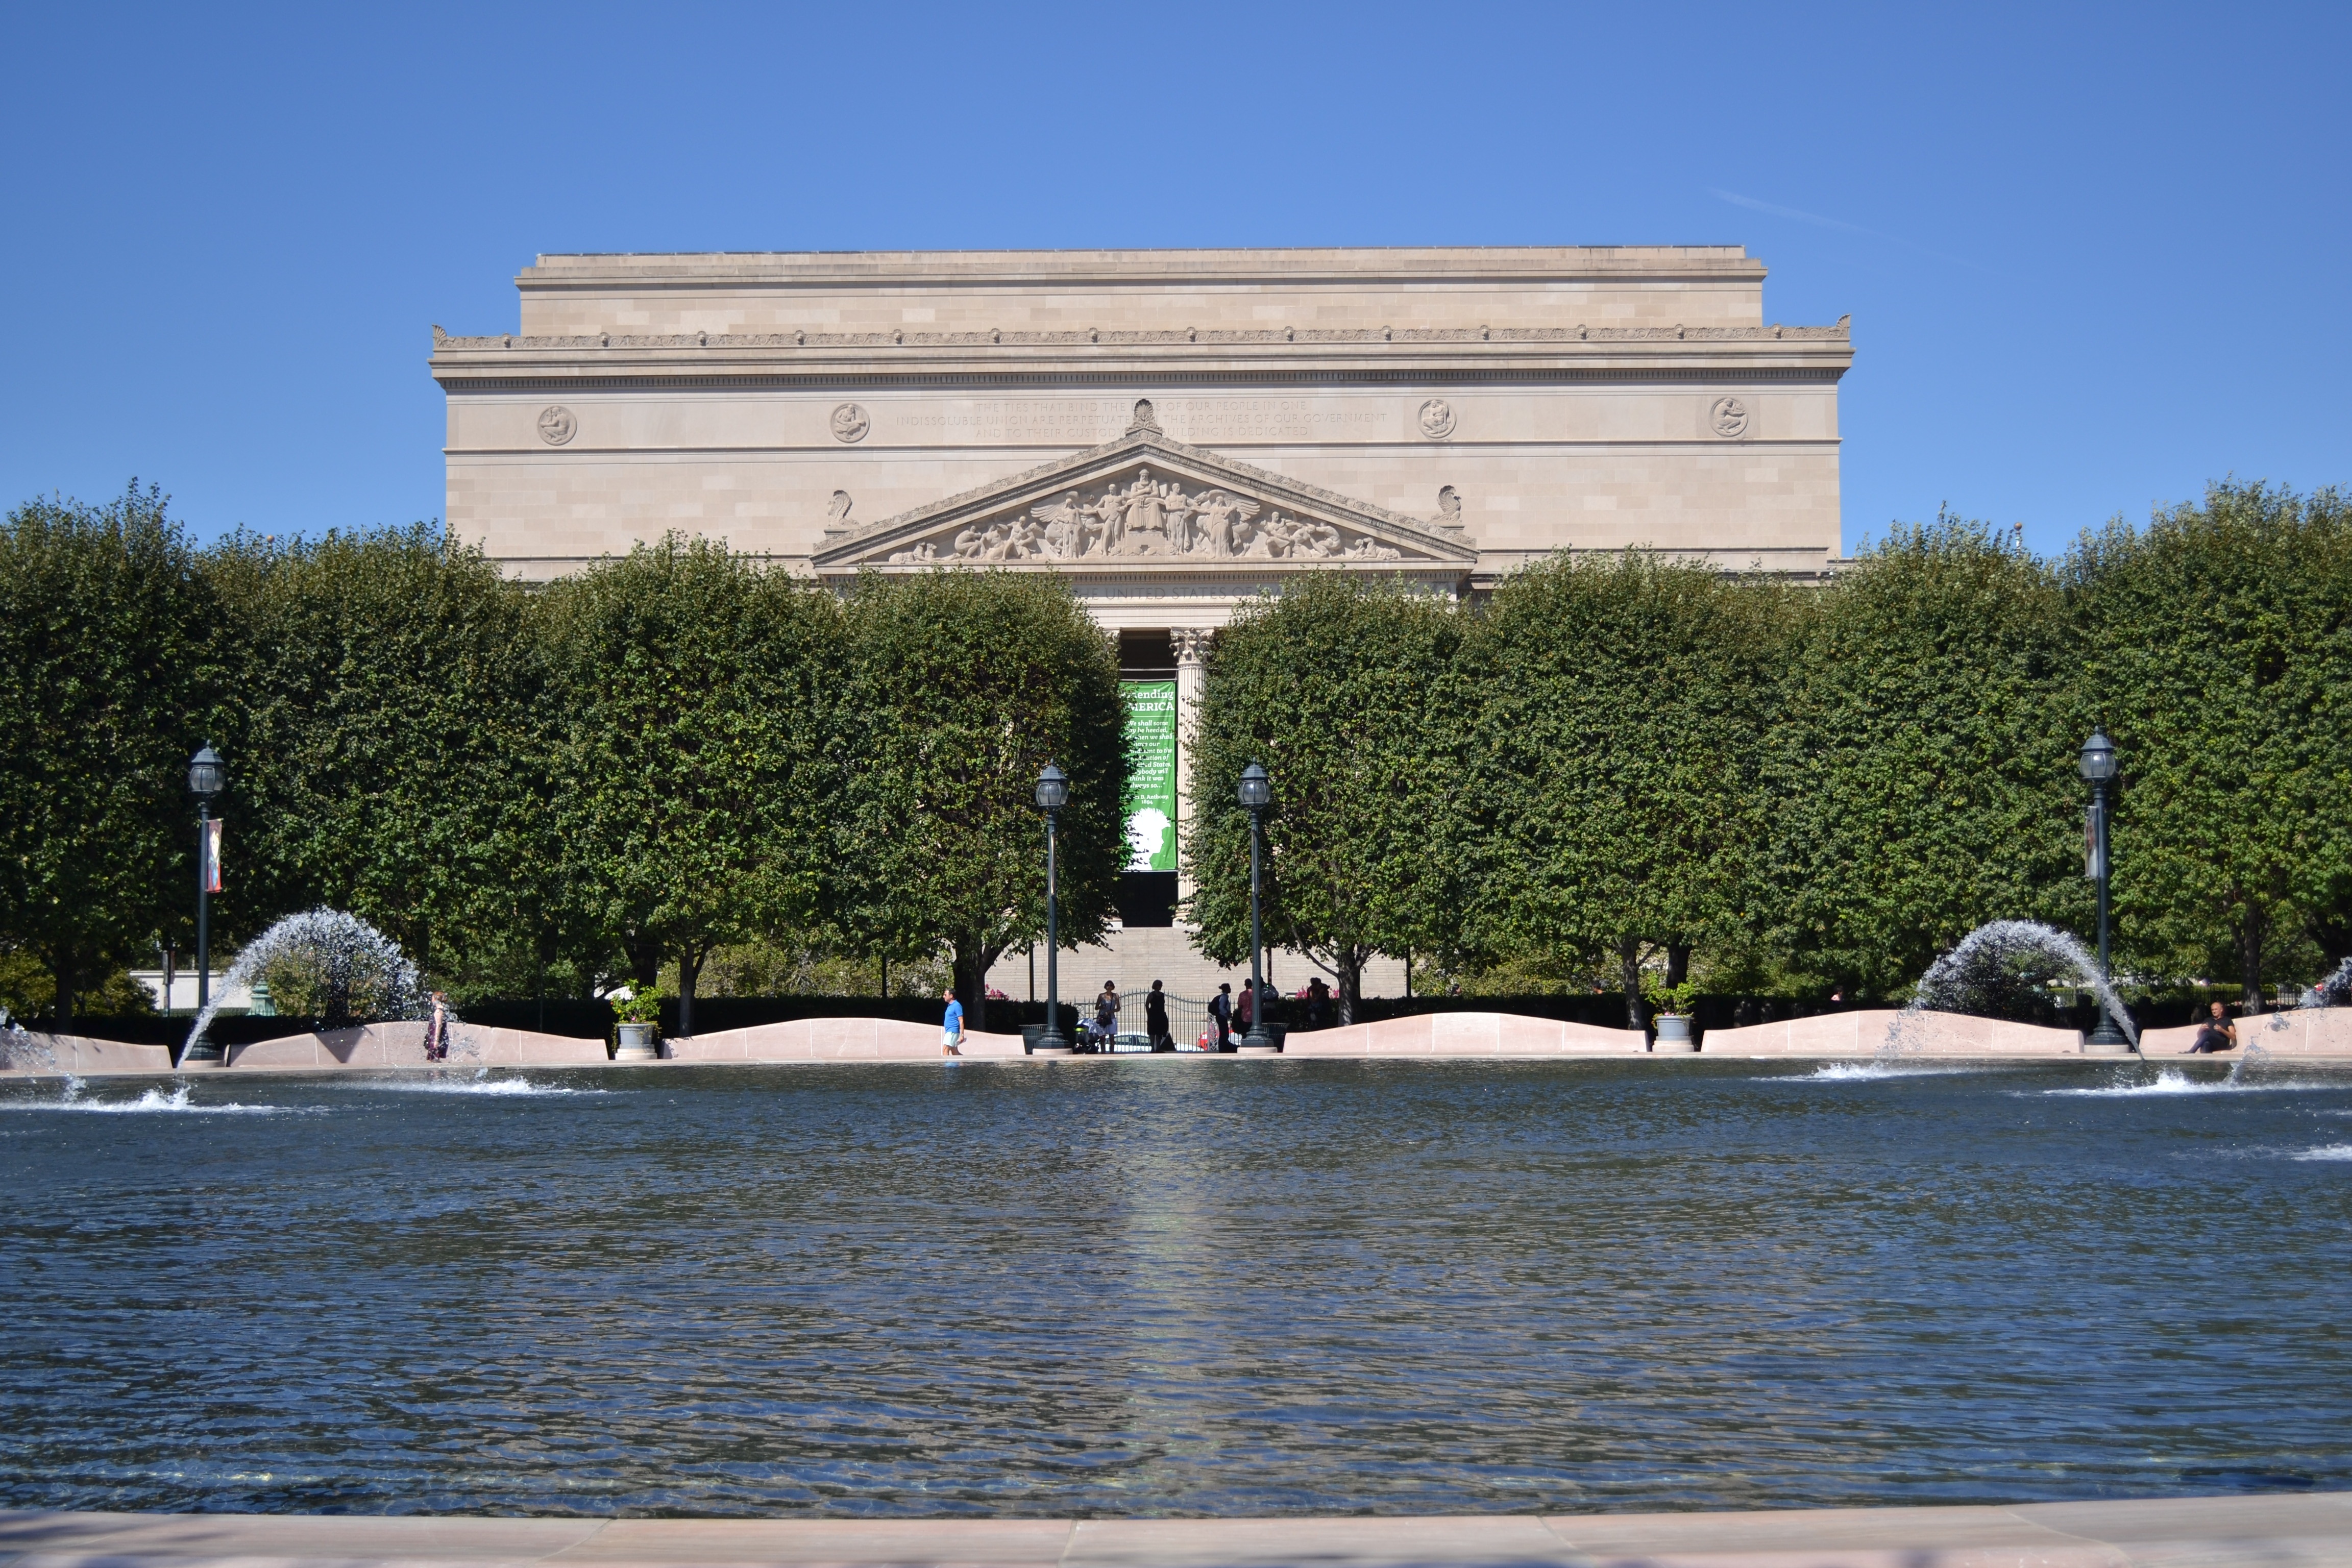
vacation, landmark, memorial, reflecting pool